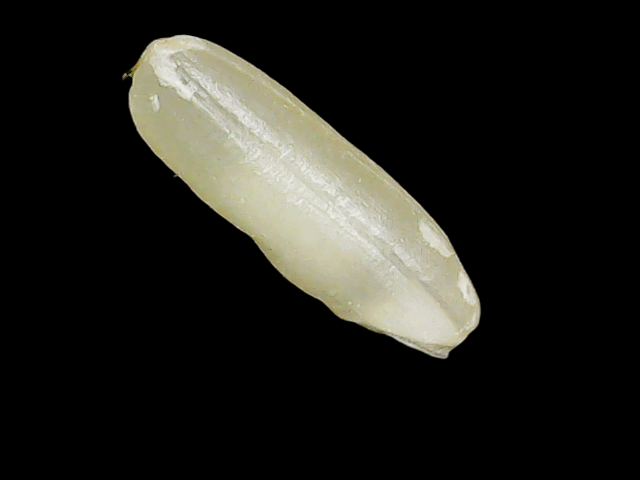
Rice variety: Binadhan16